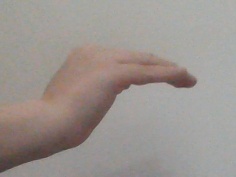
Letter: haa